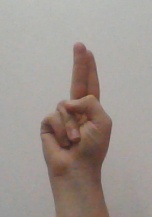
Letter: taa